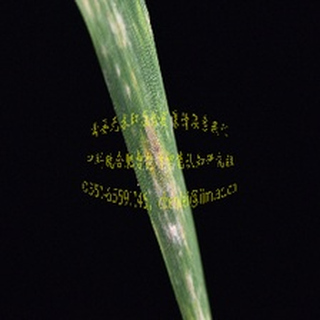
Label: wheat_mildew